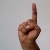
The image shows a hand gesture representing the letter 'D' in Indian Sign Language.